Fiber-optical thermometer

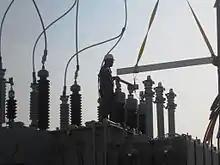
Generating Station

The claims of a modern society relating to electricity requirement approach the full capacity of the generating stations. To ensure industrial safety the temperature must be tightly controlled. High power generators are often filled with hydrogen to cool effectively. Besides the heavily contaminated electromagnetic environment, the risk for explosions is high. Only a fibre optical thermometer can be used for measurement in these areas.